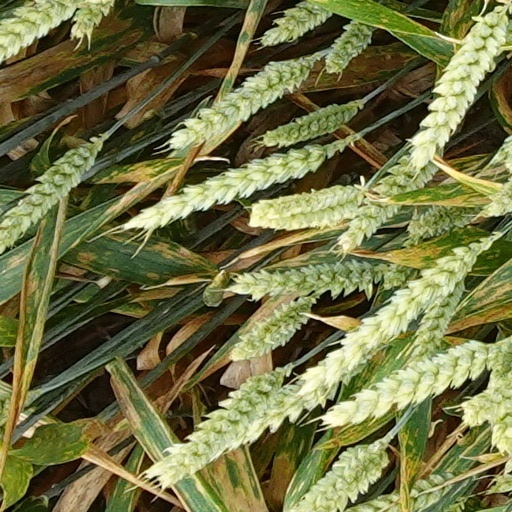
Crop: wheat